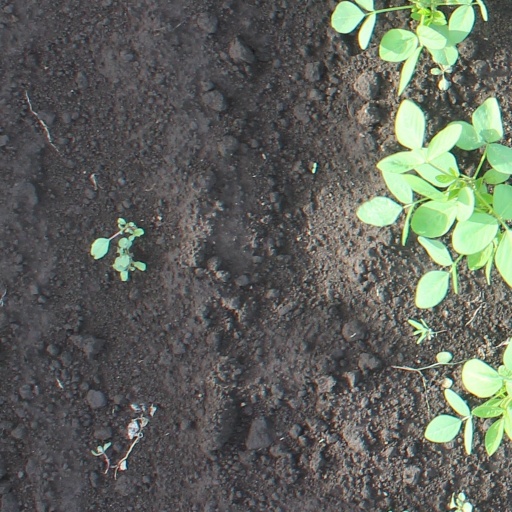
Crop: soybean